HMS Eagle (1918)

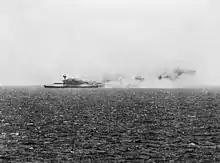
"Eagle" listing to port and sinking, 11 August 1942

Upon "Eagle"'s arrival in Gibraltar, 824 Squadron transferred to RAF North Front and the ship loaded 15 Supermarine Spitfire fighters brought to Gibraltar by the carrier . These aircraft were partly assembled dockside and hoisted aboard for final assembly. They were too big to fit below deck and remained on the flight deck, where they impeded the operations of "Eagle"s aircraft, except for those few also carried on the flight deck, until the ferried aircraft were flown off. On 27 February 1942, she sailed to deliver the Spitfires to Malta, escorted by the battleship , "Argus", the cruiser , and nine destroyers, but the operation had to be cancelled when the long-range fuel tanks of the Spitfires proved defective. The problems were not rectified until 7 March, when the 15 Spitfires were successfully flown off to Malta. Upon her return, the ship's engines required repairs that lasted until 13 March. Nine more Spitfires were delivered to Malta on 21 March and an additional seven on 29 March. After her return, her steering gear required extensive repairs that lasted until the end of April.